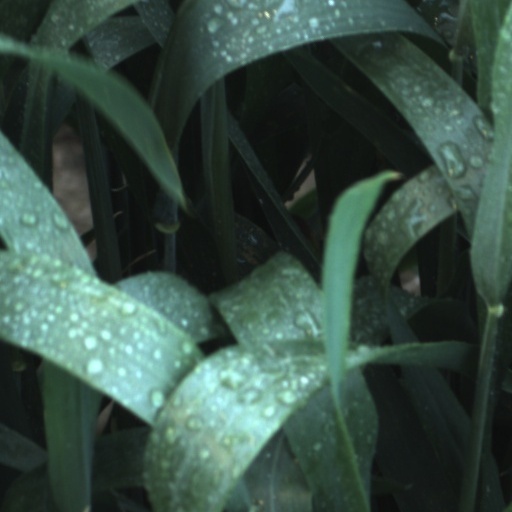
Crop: wheat